Marie-Agnès Gillot

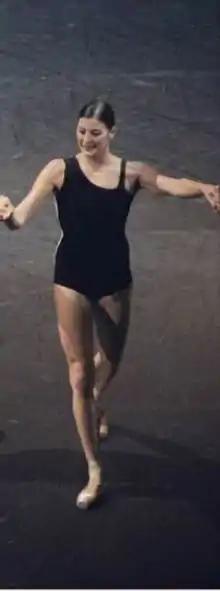
Gillot in 2013

Marie-Agnès Gillot (born in 1975) is a French ballet dancer and choreographer. She danced with the Paris Opera Ballet as an "étoile". She is also POB's first in-house female dancer to choreograph for the company.